Emil Kapaun

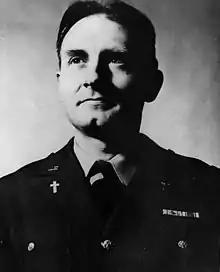
Captain Chaplain Emil Joseph Kapaun.

Emil Joseph Kapaun (April 20, 1916 – May 23, 1951) was a Catholic priest-martyr and United States Army captain who served as a United States Army chaplain during World War II and the Korean War. Kapaun was a chaplain in the Burma Theater of World War II, then served again as a chaplain with the U.S. Army in Korea, where he was captured. He died in a prisoner of war camp.